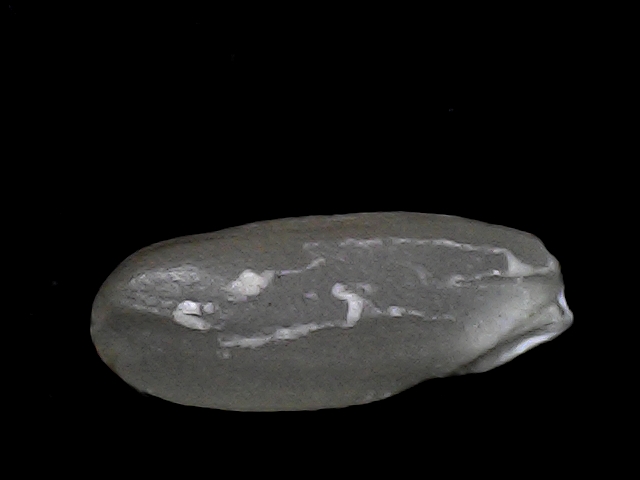
Rice variety: BD30